Protest of the Sioux

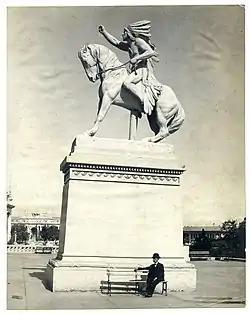
"Protest of the Sioux" (1904), at the 1904 St. Louis World's Fair

Protest of the Sioux, also known as The Protest, is a 1904 equestrian statue by Cyrus Dallin. It was the third of four important statues of indigenous people on horseback commonly known as "The Epic of the Indian", which also includes "A Signal of Peace" (1890), "The Medicine Man" (1899), and "Appeal to the Great Spirit" (1908).